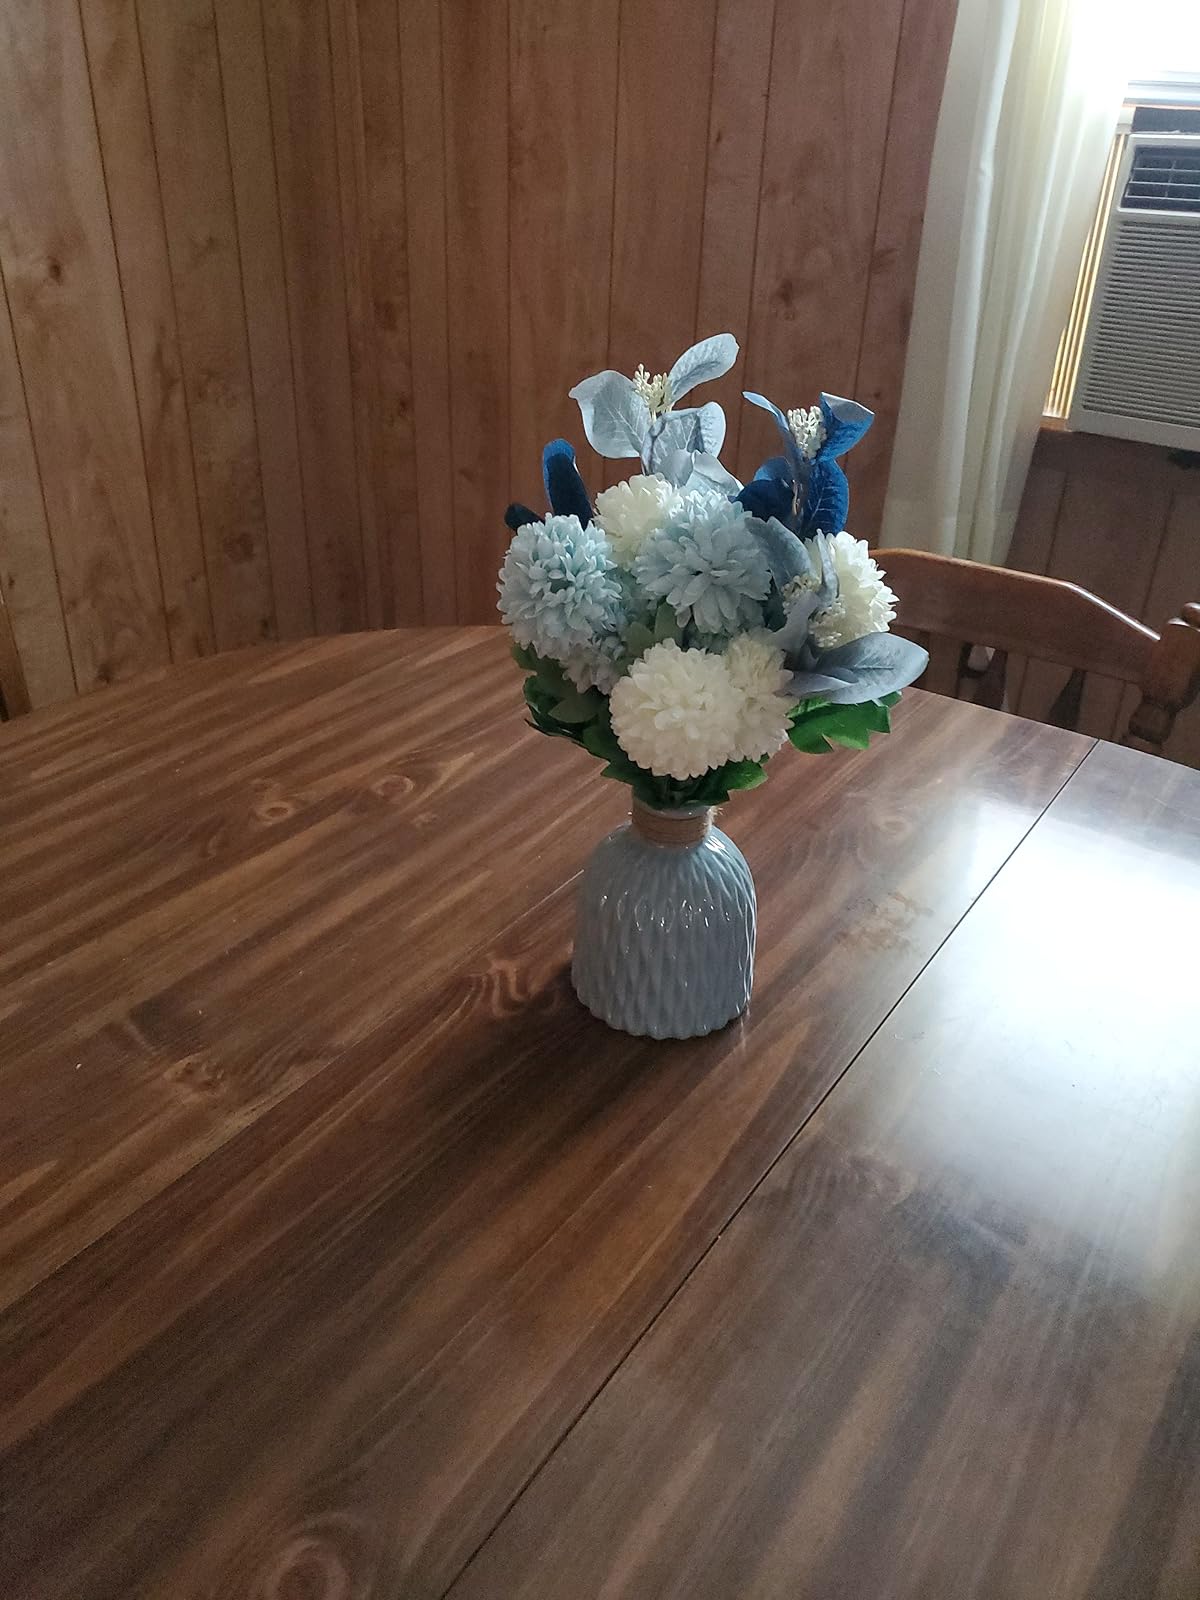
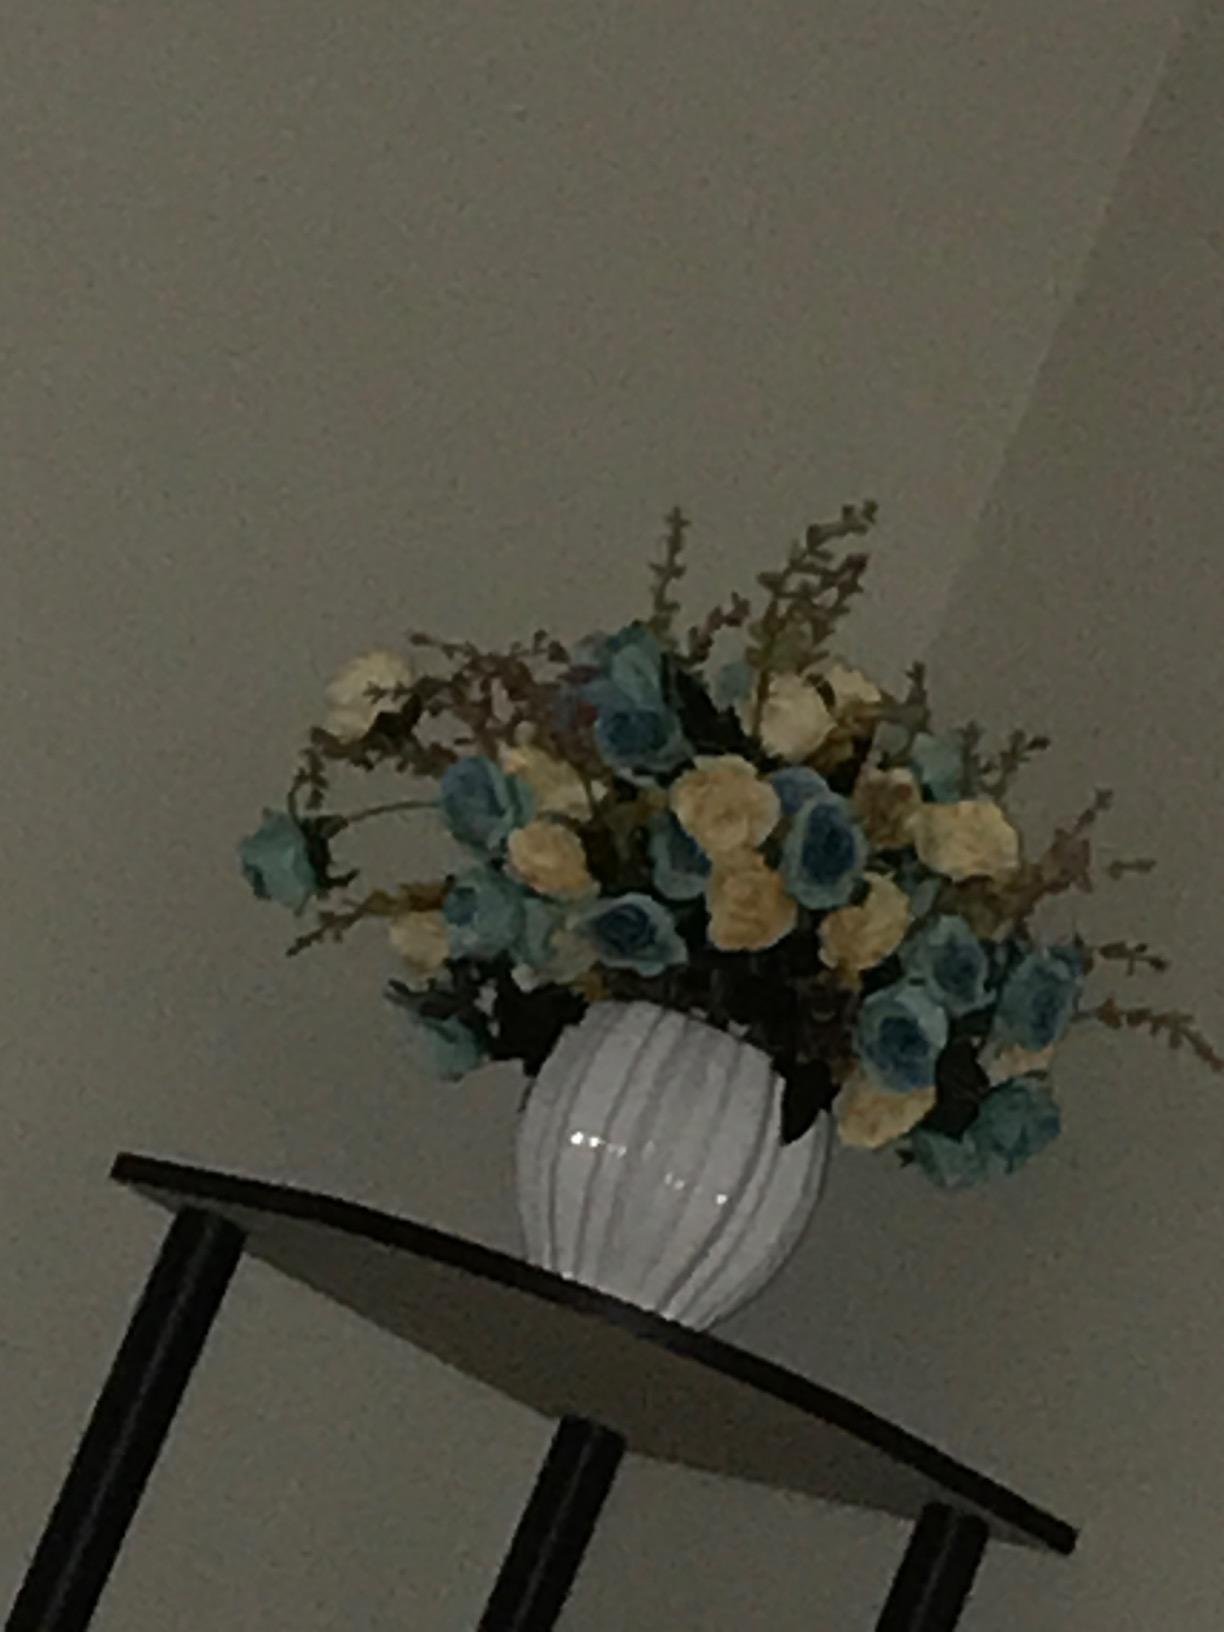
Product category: vase
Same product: no